Manroland

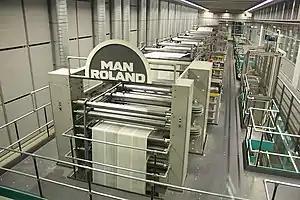
Web-fed offset lithographic press at speed

The history of manroland goes back to the origins of printing press manufacturing. It begins for MAN Roland in 1845 with the first automatic letterpress machine.